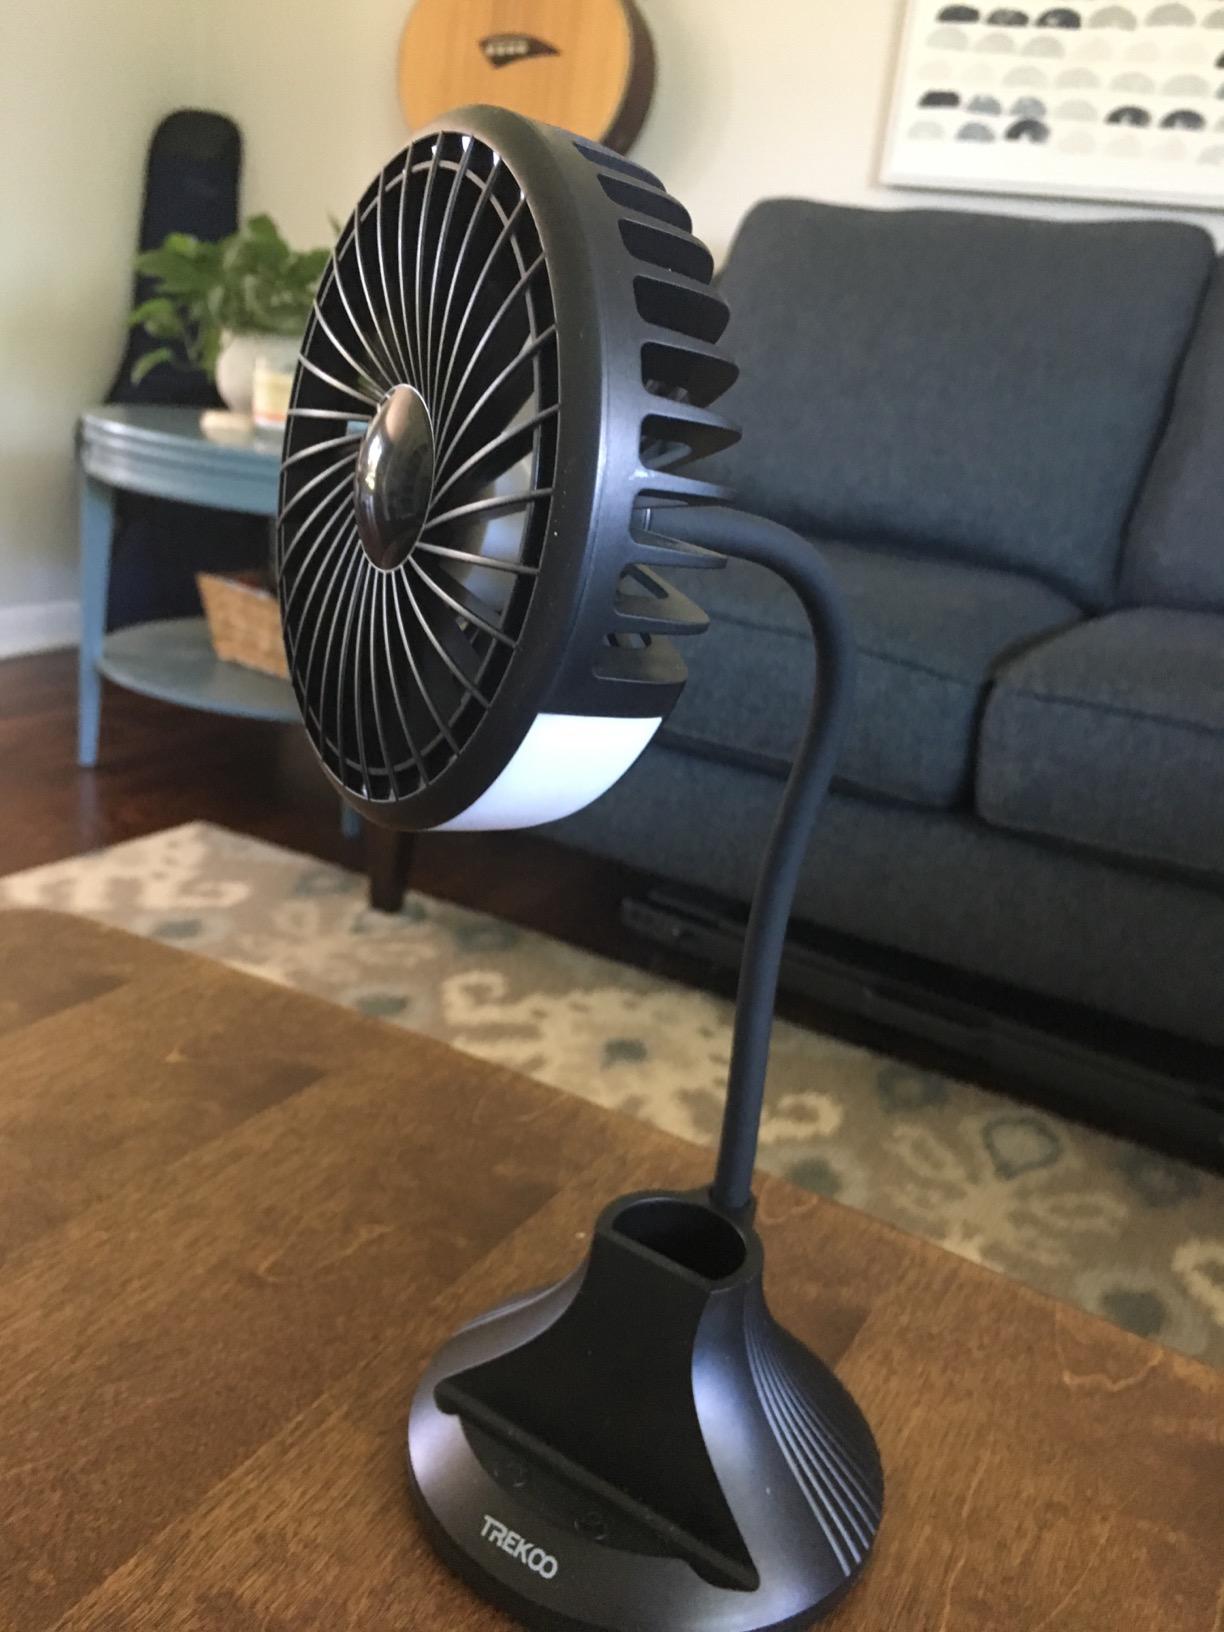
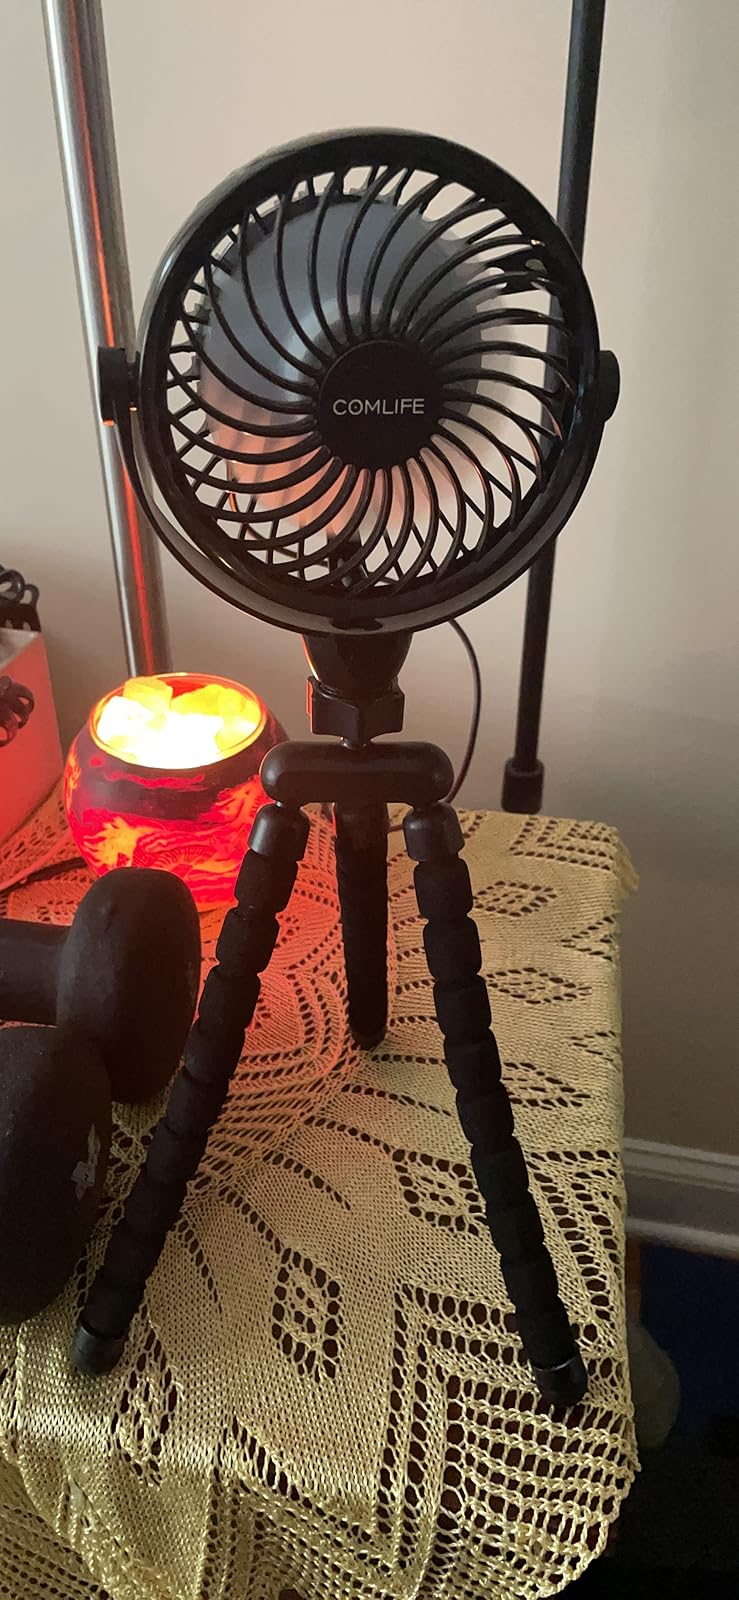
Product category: fan
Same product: no